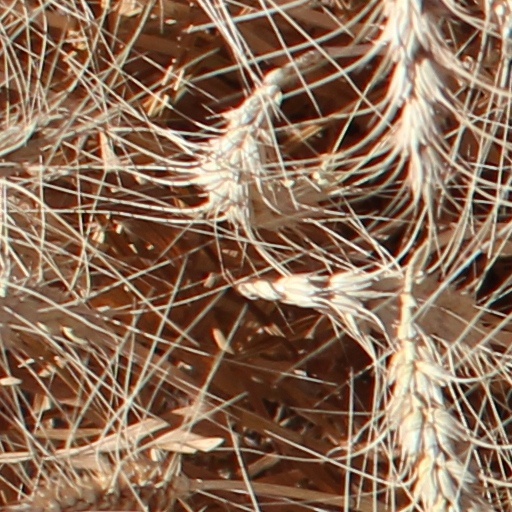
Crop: wheat